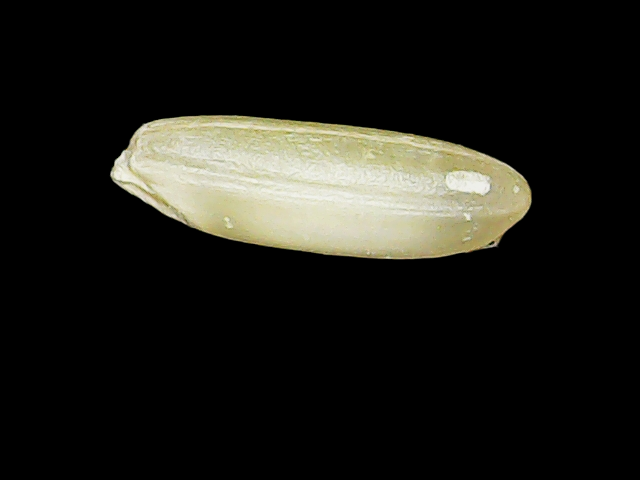
Rice variety: Binadhan17